Peeter Oja

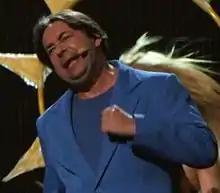
Peeter Oja singing at Eurovision 2008

Peeter Oja (born 2 July 1960 in Tallinn) is an Estonian actor, singer, comedian and media personality.